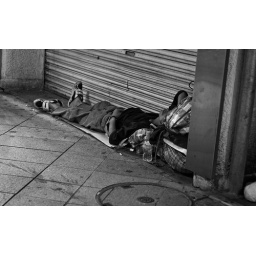
A homeless man sleeping on the street in Shinjuku.